M58 motorway

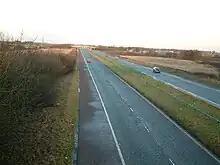
Near Melling Mount, 2005

The M58 is a motorway passing through Merseyside and Lancashire, terminating in Greater Manchester. It is 12 miles (19.3 km) long and provides a link between the M6 motorway and the Metropolitan Borough of Sefton and hence on, via the A5036, to the Mersey docks in Liverpool and Birkenhead.